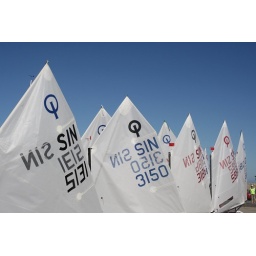
Singapore sails with the blue sky in the background at the Mandurdah Offshore Fishing and Sailing Club